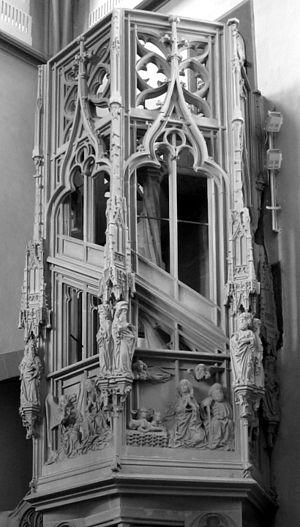
La cathédrale Notre-Dame de Constance est l'ancien siège de l'évêché de Constance, en Allemagne. La première construction de l'édifice remonte aux premiers temps de la création du siège épiscopal, vers l'an 600, et est mentionnée pour la première fois en l'an 780. Elle fut pendant douze siècles le siège de l'évêque de Constance et accueillit les débats du Concile de Constance. Depuis la disparition de l'évêché de Constance en 1821, la cathédrale est utilisée comme église paroissiale.